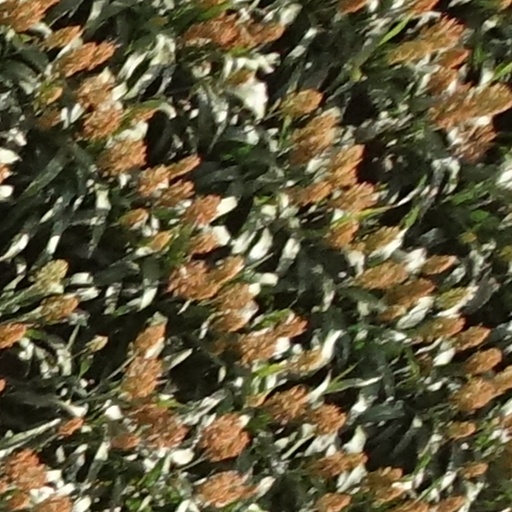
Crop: sorghum